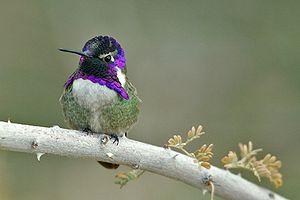
Cette liste des oiseaux au Canada provient de Bird Checklists of the World en date du mois de juillet 2018.